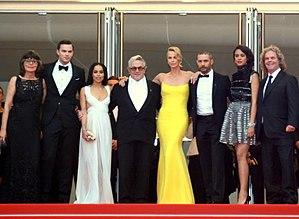
L'équipe de ""Mad Max
Mad Max: Fury Road, ou Mad Max : La Route du chaos au Québec, est un film australo-américain de science-fiction réalisé par George Miller, sorti en 2015.
Courtney Eaton, née Olivia Courtney Eaton le 6 janvier 1996 à Bunbury, est une mannequin et actrice australienne.